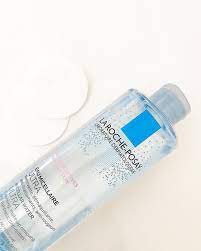
Waste category: plastic